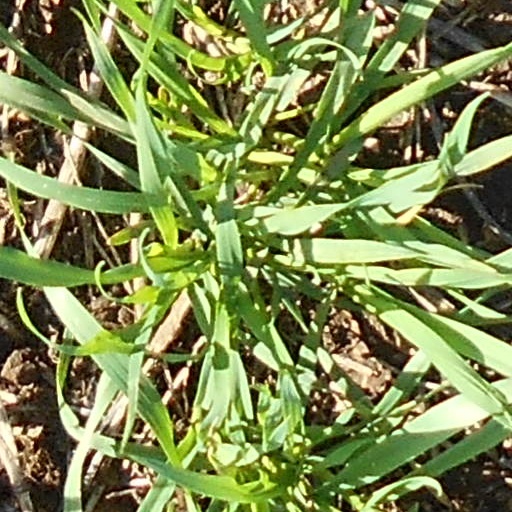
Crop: wheat